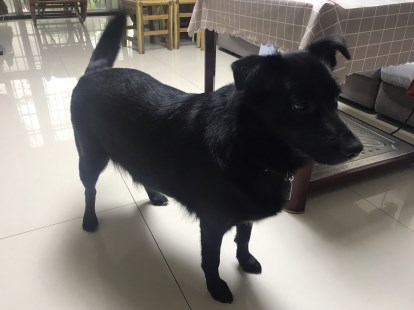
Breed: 3580-n000122-Labrador_retriever